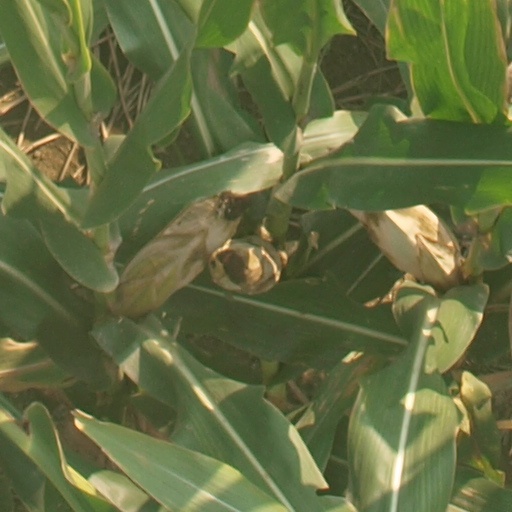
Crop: maize; corn